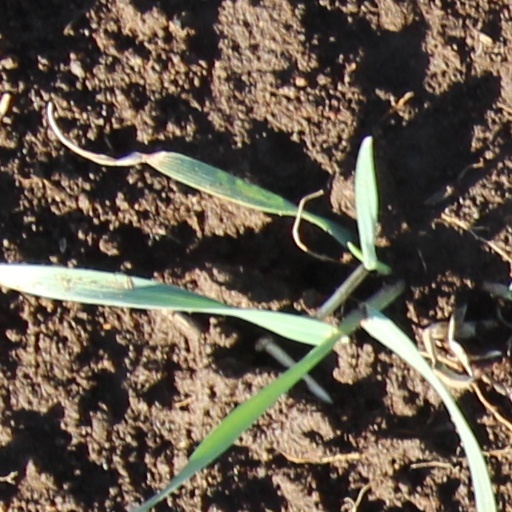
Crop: wheat